Greater Than Marriage

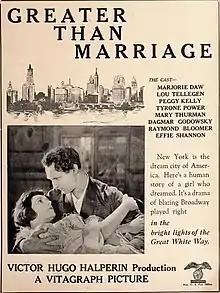
Advertisement

Greater Than Marriage is a 1924 American silent drama film directed by Victor Halperin and starring Marjorie Daw, Lou Tellegen, and Tyrone Power Sr.